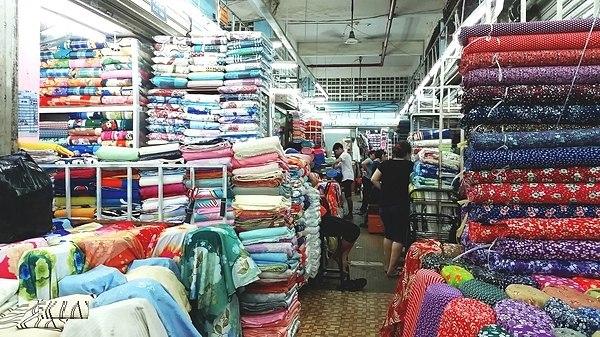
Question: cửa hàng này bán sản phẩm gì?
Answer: cửa hàng bán vải